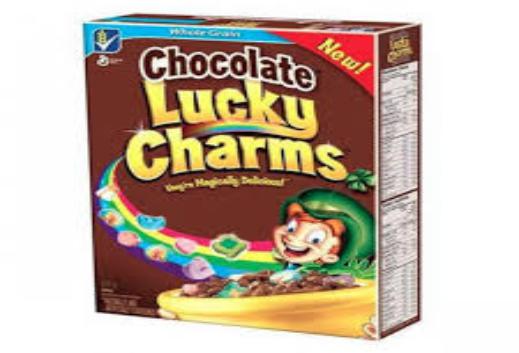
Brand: Chocolate Lucky Charms
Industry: Food